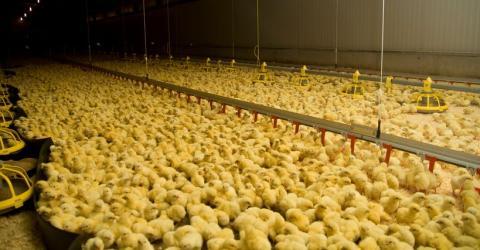
Banda kubwa la kisasa la kufugia kuku, lililoandaliwa kwa ustadi mkubwa na  tekinolojia ya kisasa na limezungushiwa mabati,ndani yake Kuna vifaranga wengi wa rangi ya njano na pembeni kuna vifaa vya kisasa vya kuhifadhia chakula,pamoja na maji.